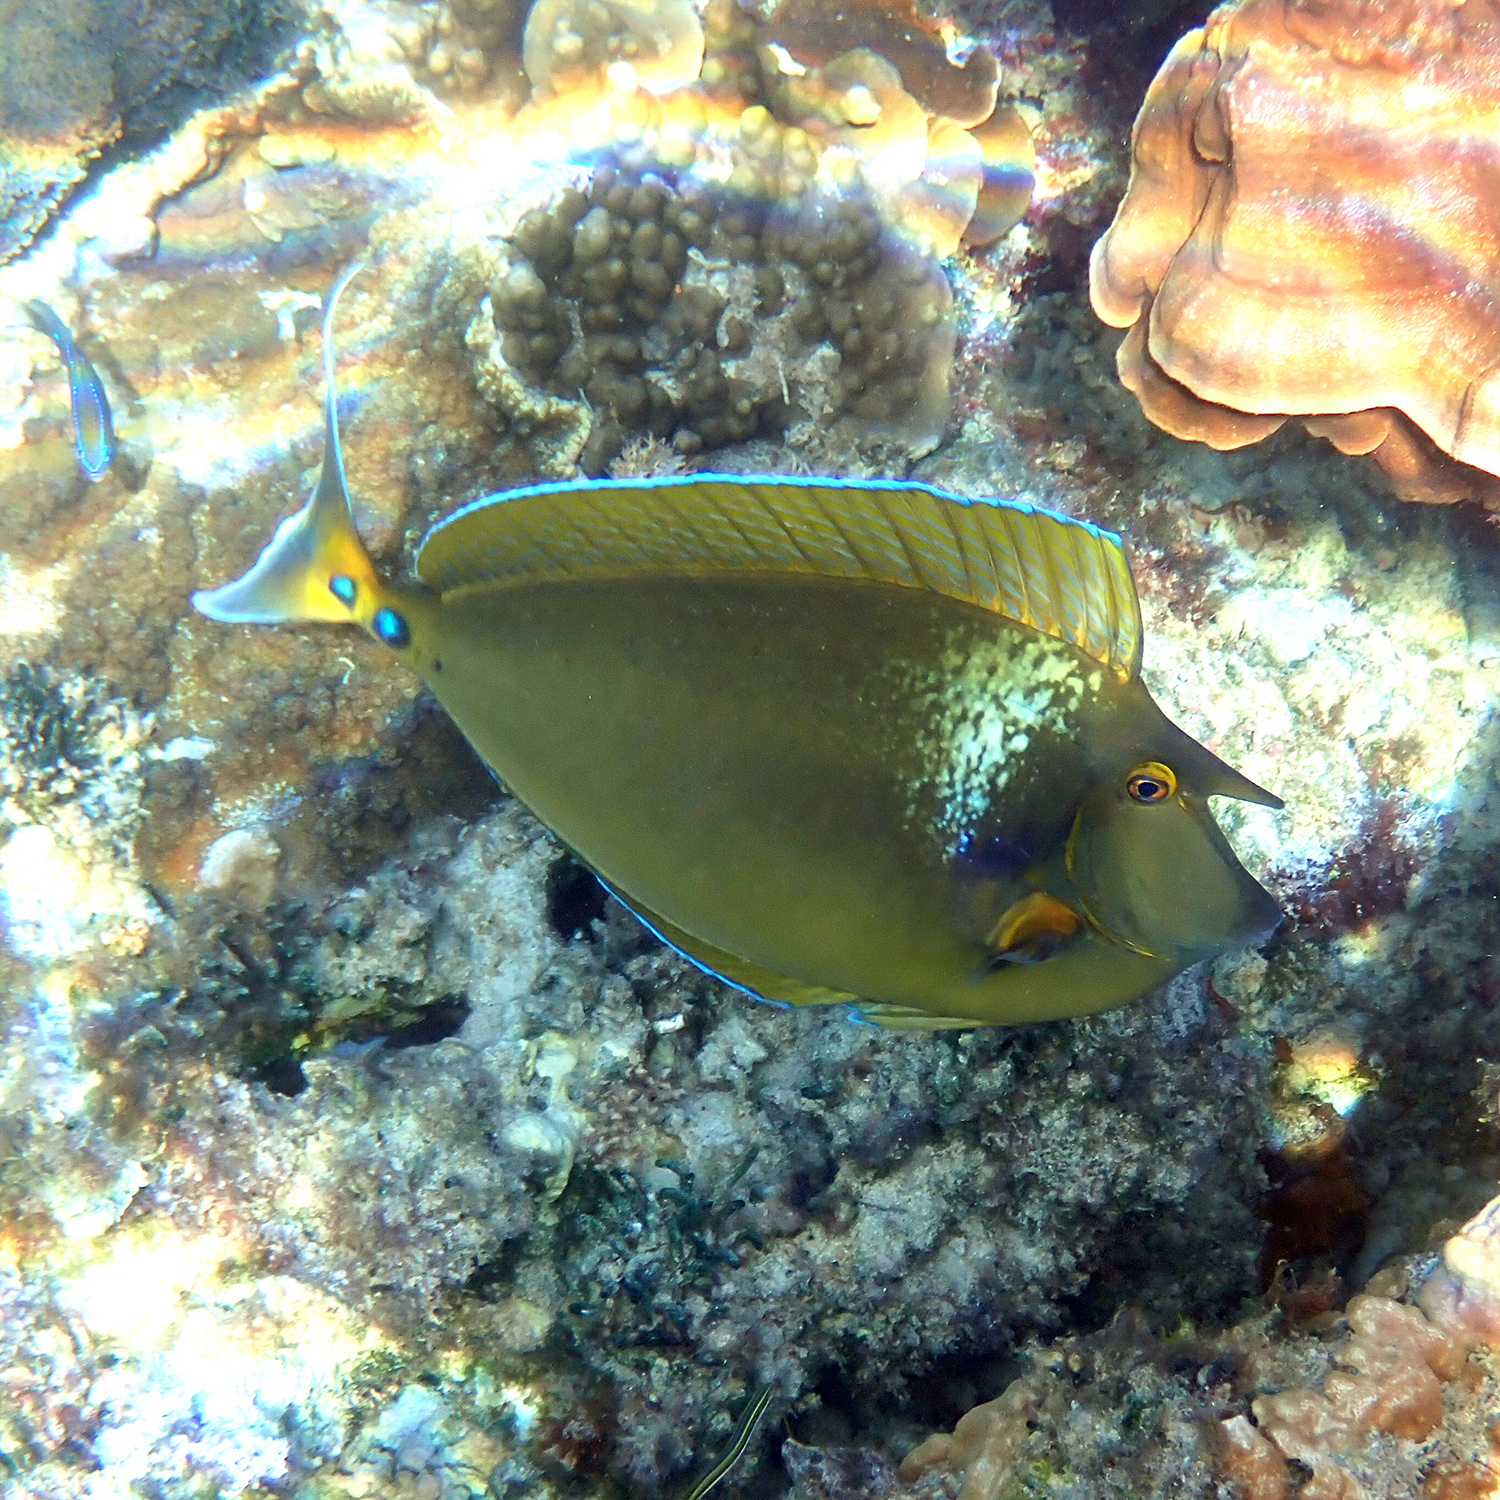
Naso unicornis (Bluespine Unicornfish)